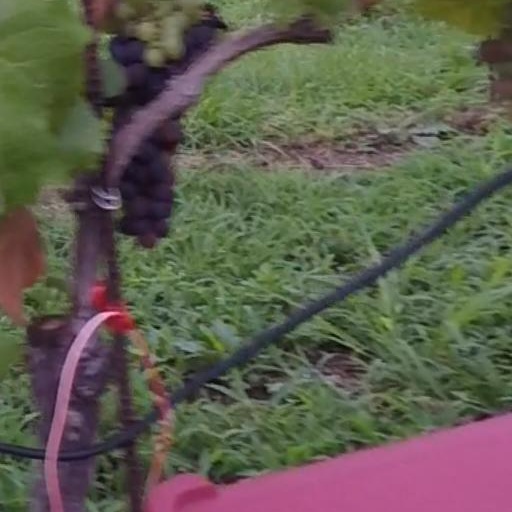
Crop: grape